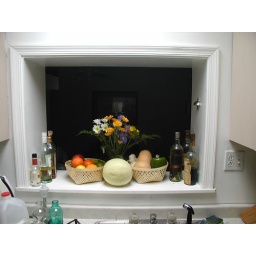
Flowers and our fruit and vegetable bowls, in the kitchen